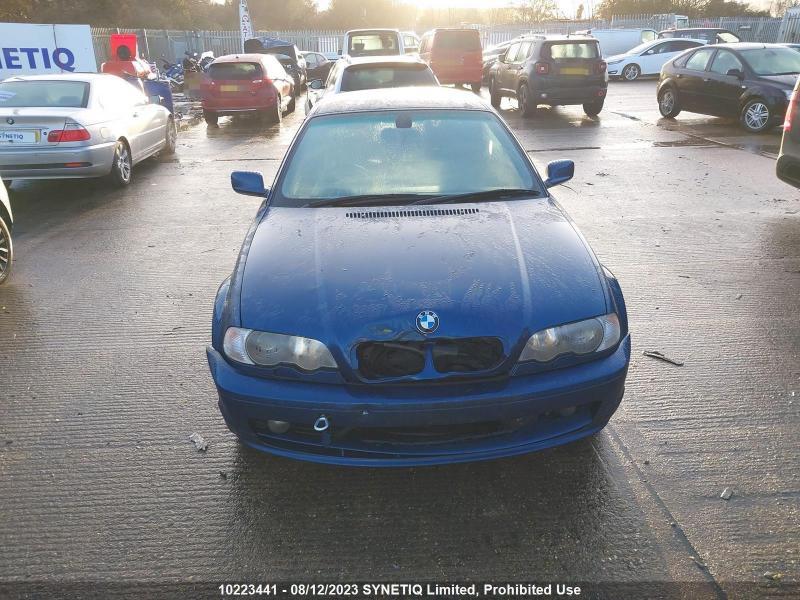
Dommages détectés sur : pare-choc avant, capot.
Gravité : mineur